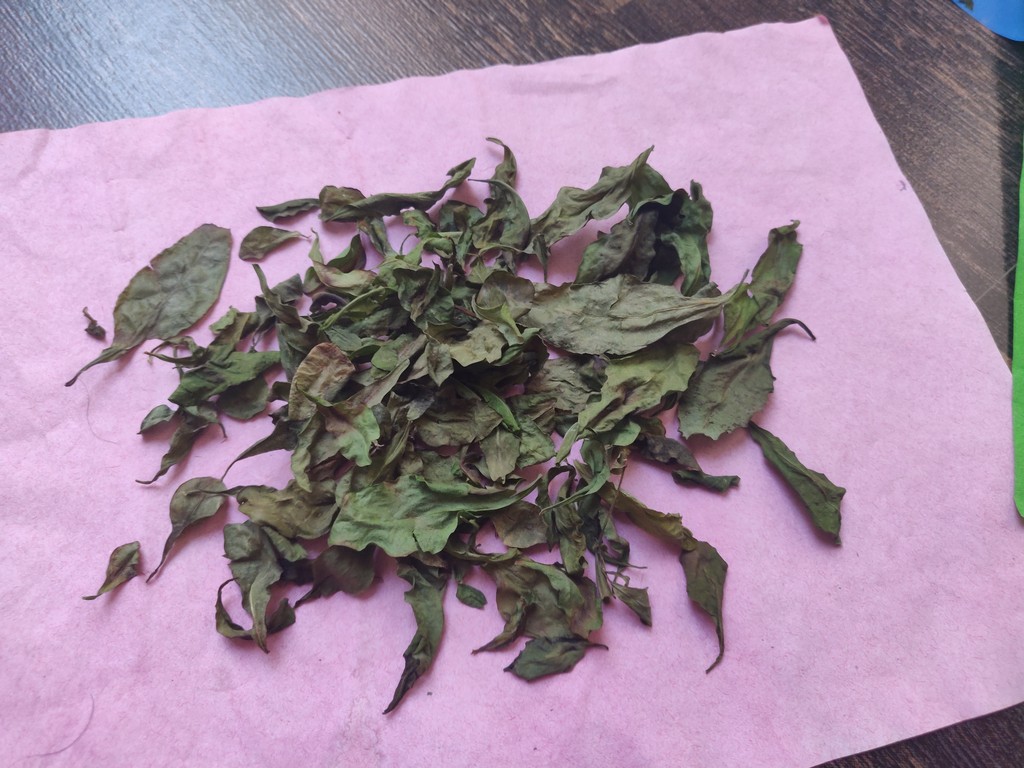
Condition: Dried
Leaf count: multiple
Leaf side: unknown